Interstate 140 (North Carolina)

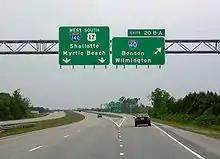
The I-40 interchange (pictured) was the first segment to begin construction.

In November 1994, the North Carolina Board of Transportation elected to move forward with the southern routing. The initial link between I-40 and US 421 was originally to begin construction in 1998 and open by 2001. Due to significant opposition by both local residents and officials, NCDOT unveiled a revised routing in April 1996 that located the route north of the initial proposal. This revised "central route" was selected as the final routing by NCDOT in April 1997. At the time of its announcement, the route was estimated to cost $126.5 million (equivalent to $ in ) to complete and result in the displacement of 20 homes, eight businesses, the loss of of wetlands, and the loss of of farmland. Planning would continue through the late 1990s, culminating with the first contract awarded for its construction in November 2000 for the I-40 interchange.